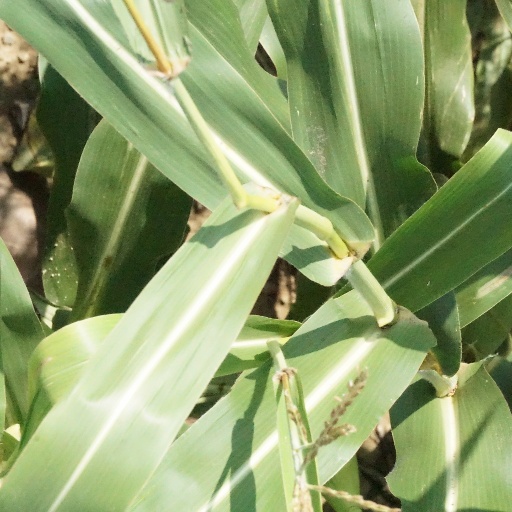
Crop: maize; corn